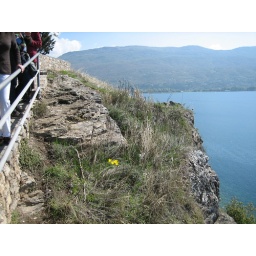
Saw lovely flowers and salamanders scurrying over the rocks. And some yellow crocuses in full bloom ...